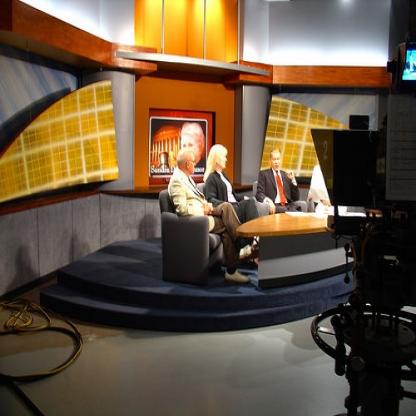
Scene: Indoor